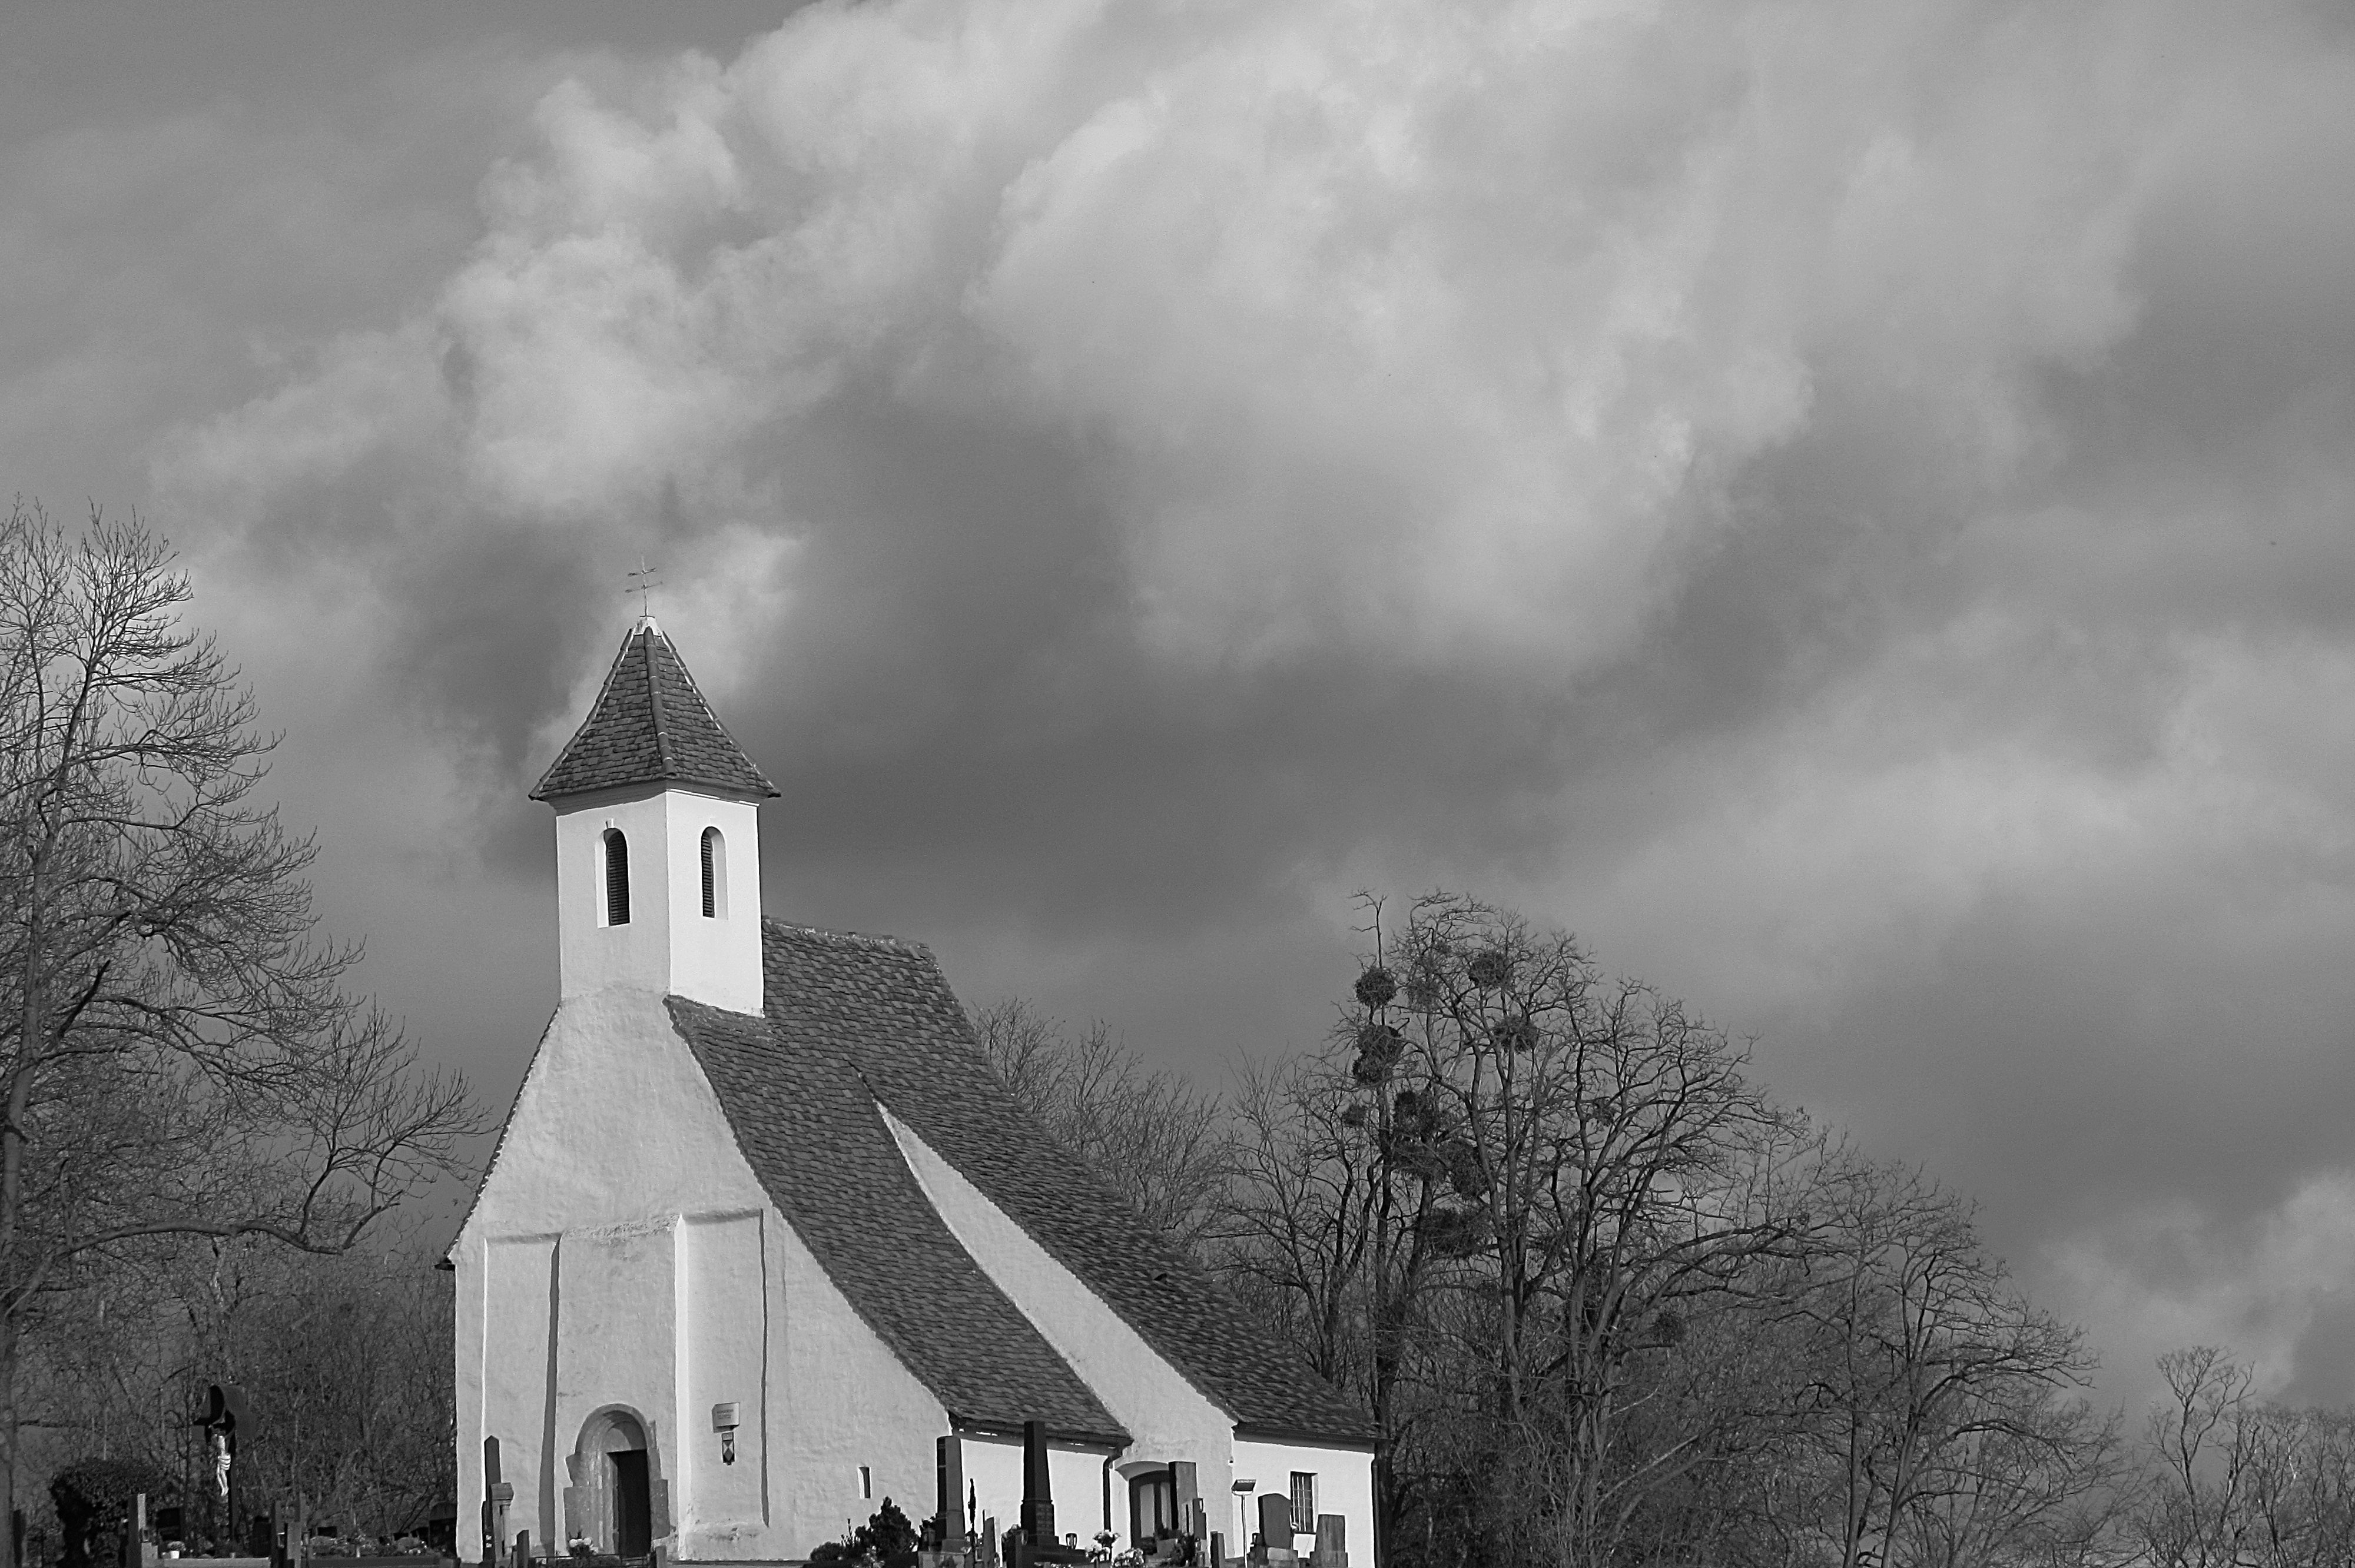
cloud, black and white, sky, white, building, tower, weather, darkness, church, chapel, monochrome, steeple, rural area, monochrome photography, atmospheric phenomenon